World Trade Center station (PATH)

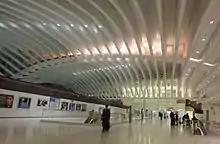
Concourse above PATH tracks

The Oculus's $542 million construction contract was awarded to Skanska in summer 2010. The project included steel erection for the substructure; construction connecting to the Vehicular Security Center; the Greenwich Street corridor and the steel and concrete placing under the subway box; and preparations for installation of east arch truss. By June 2013, ten pieces of exterior arches were installed for the Oculus. The initial construction was expected to conclude at the end of 2014 or beginning of 2015, and the internal construction, such as paint, turnstiles, and ticket booths, was expected to complete in the end of 2015, with an official opening scheduled for December 17, 2015. On October 23, 2013, the West Concourse opened with access to the World Financial Center, now renamed the Brookfield Place. The storefronts were covered and not yet opened, and the second floor was still closed for construction of One World Trade Center.